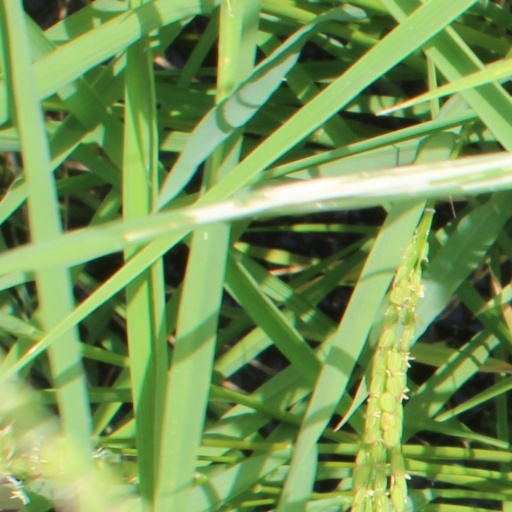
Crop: rice